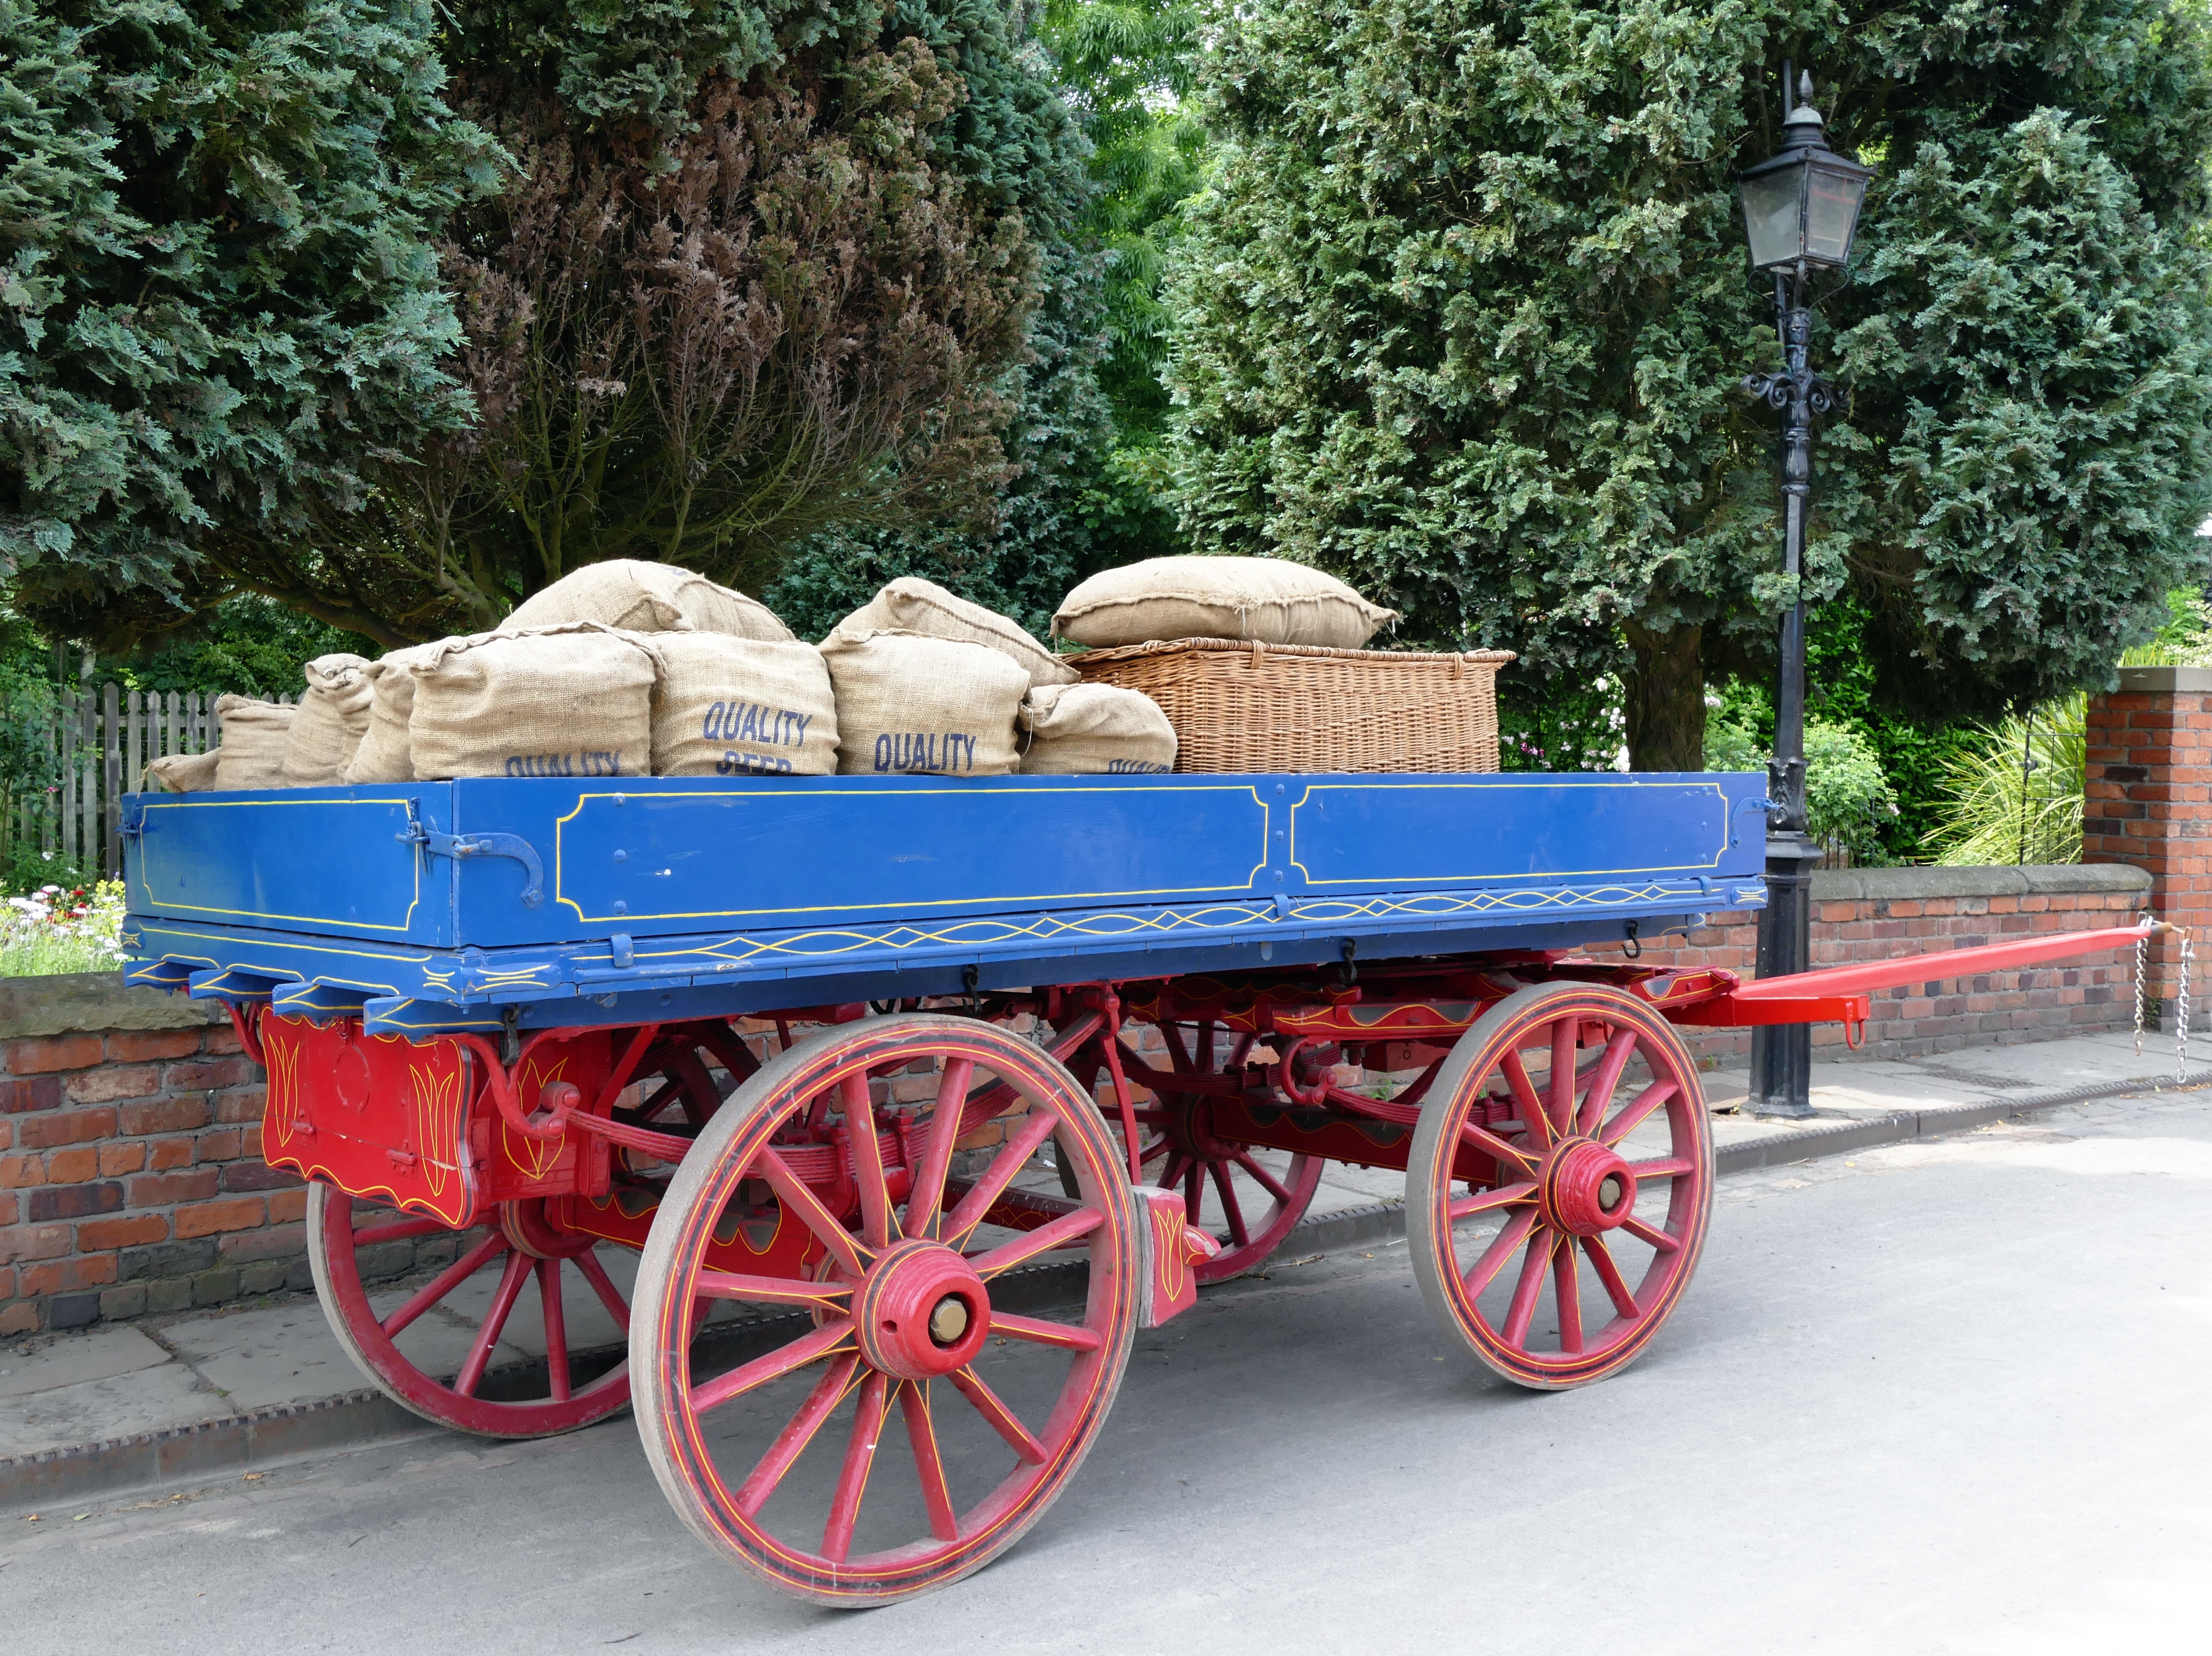
wood, farm, vintage, antique, wheel, wagon, cart, retro, countryside, old, rustic, village, transportation, transport, rural, vehicle, equipment, ancient, historic, wooden, carriage, traditional, land vehicle, rolling stock, horse and buggy